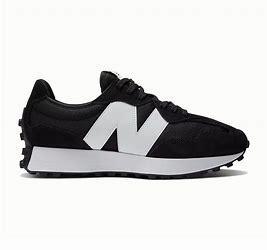
Brand: New
Model: Balance 327